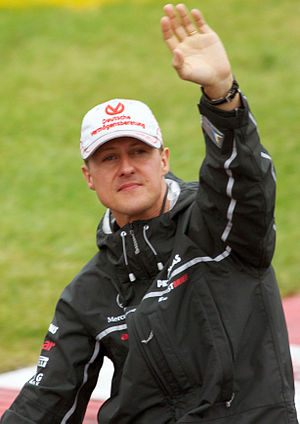
Michael Schumacher
Schumacher ved Canadian Grand Prix i 2011
Michael Schumacher er en tysk tidligere Formel 1-kører. Som aktiv vandt han syv verdensmesterskaber. Han er storebror til Ralf Schumacher, som ligeledes kørte Formel 1.